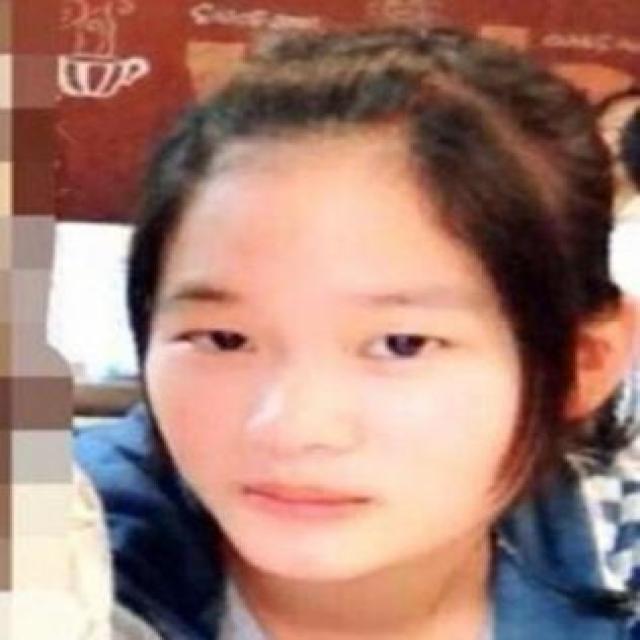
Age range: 21-44